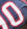
Number: 0